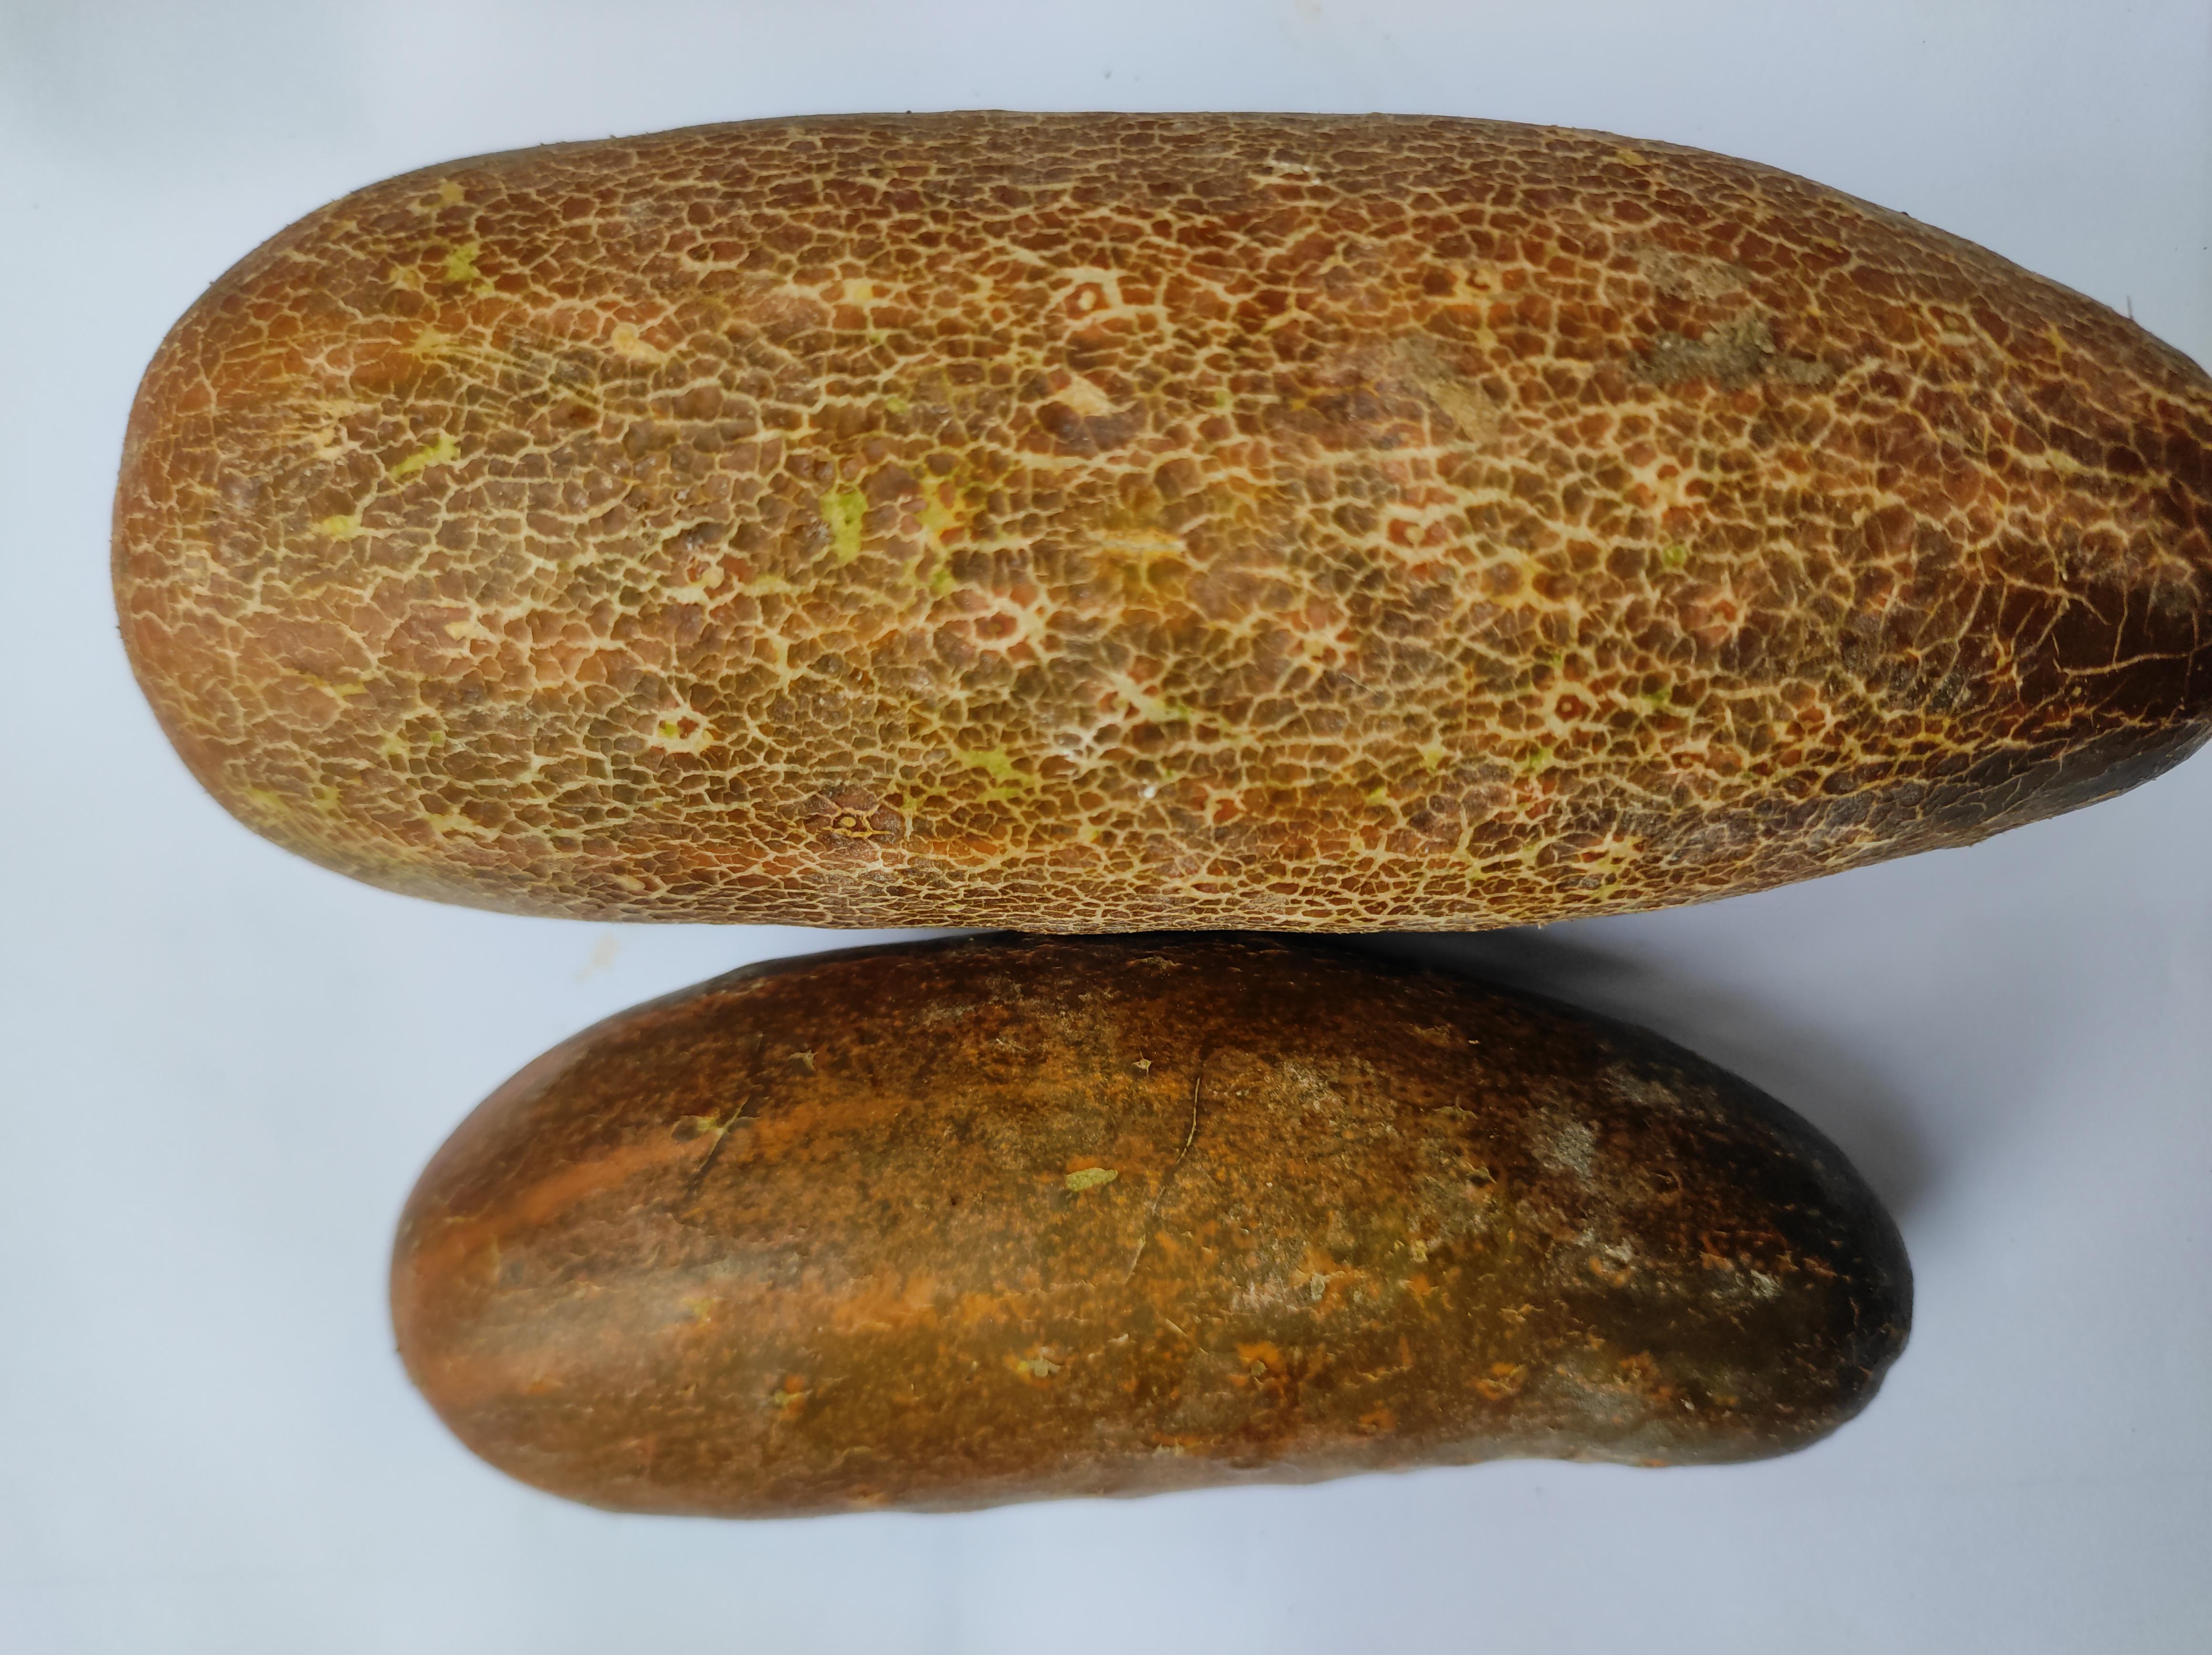
Label: Cucumber